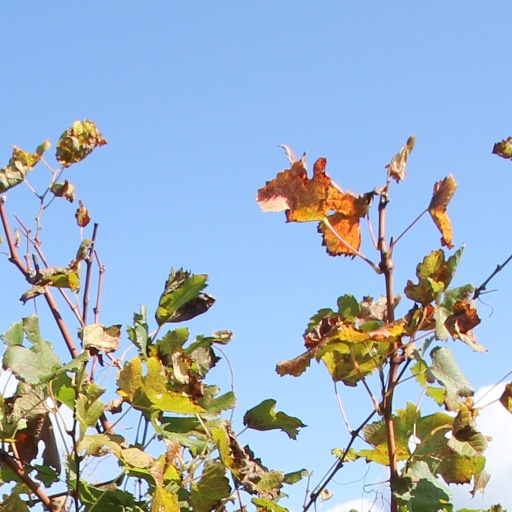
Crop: grape